Liquid crystal

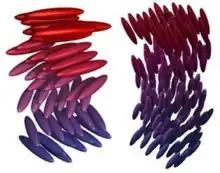
Schematic of ordering in chiral liquid crystal phases. The chiral nematic phase (left), also called the cholesteric phase, and the smectic C* phase (right).

The chiral nematic phase exhibits chirality (handedness). This phase is often called the "cholesteric" phase because it was first observed for cholesterol derivatives. Only chiral molecules can give rise to such a phase. This phase exhibits a twisting of the molecules perpendicular to the director, with the molecular axis parallel to the director. The finite twist angle between adjacent molecules is due to their asymmetric packing, which results in longer-range chiral order. In the smectic C* phase (an asterisk denotes a chiral phase), the molecules have positional ordering in a layered structure (as in the other smectic phases), with the molecules tilted by a finite angle with respect to the layer normal. The chirality induces a finite azimuthal twist from one layer to the next, producing a spiral twisting of the molecular axis along the layer normal, hence they are also called "twisted nematics".